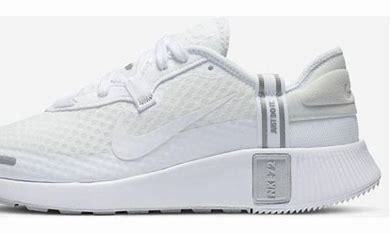
Brand: Nike
Model: Reposto